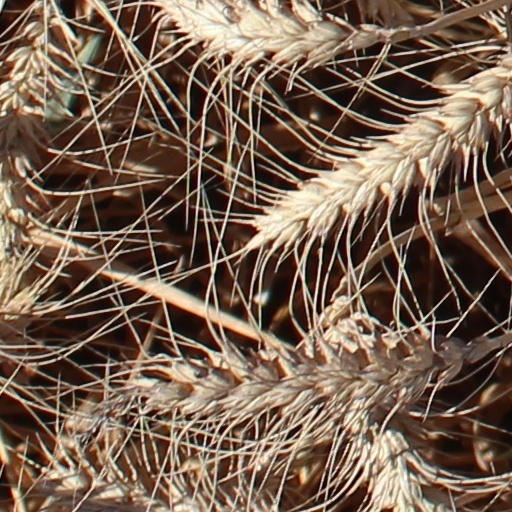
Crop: wheat